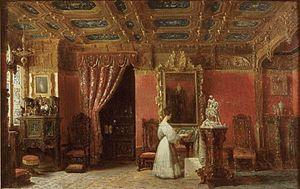
Prosper Lafaye, né Prosper Lafaist le 23 septembre 1806 au Mont-Saint-Sulpice et mort le 3 mars 1883 à Paris, est un artiste-peintre de la Cour de Louis-Philippe, dessinateur et maître-verrier français.
Marie Christine Caroline Adélaïde Françoise Léopoldine d'Orléans, princesse du sang puis princesse d'Orléans et, par son mariage, duchesse de Wurtemberg, est une personnalité de la monarchie de Juillet et une sculptrice française.